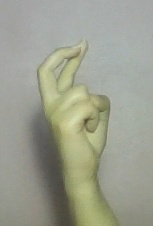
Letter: zay